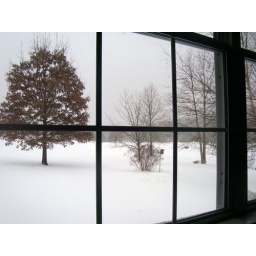
This is through the window in my bedroom